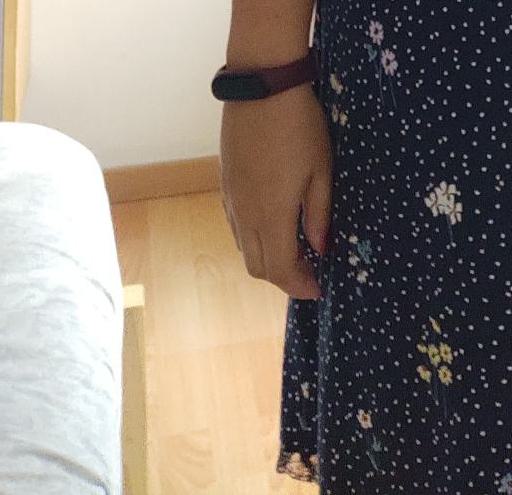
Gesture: no_gesture